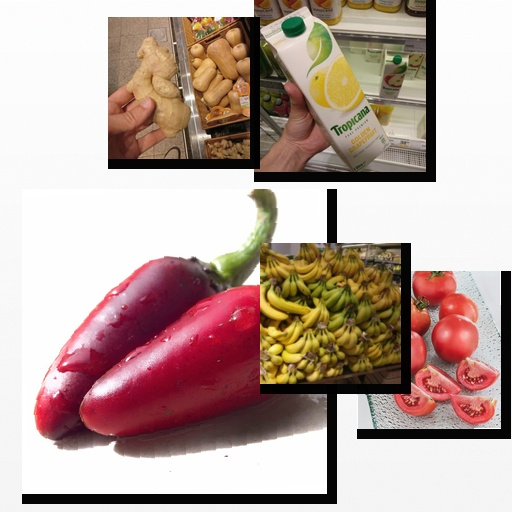
Food items: banana, ginger, jalapeno, tomato, grapefruit_juice